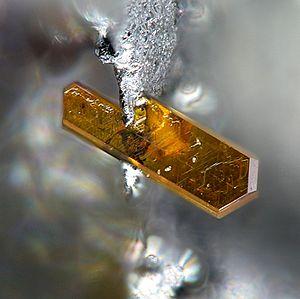
La xanthoconite est un minéral, qui a été validé en 1840. On le trouve dans les pays suivants : Canada, Chili, France, Allemagne, Grèce, Irlande, Kazakhstan, Mexique, Pérou, Russie.